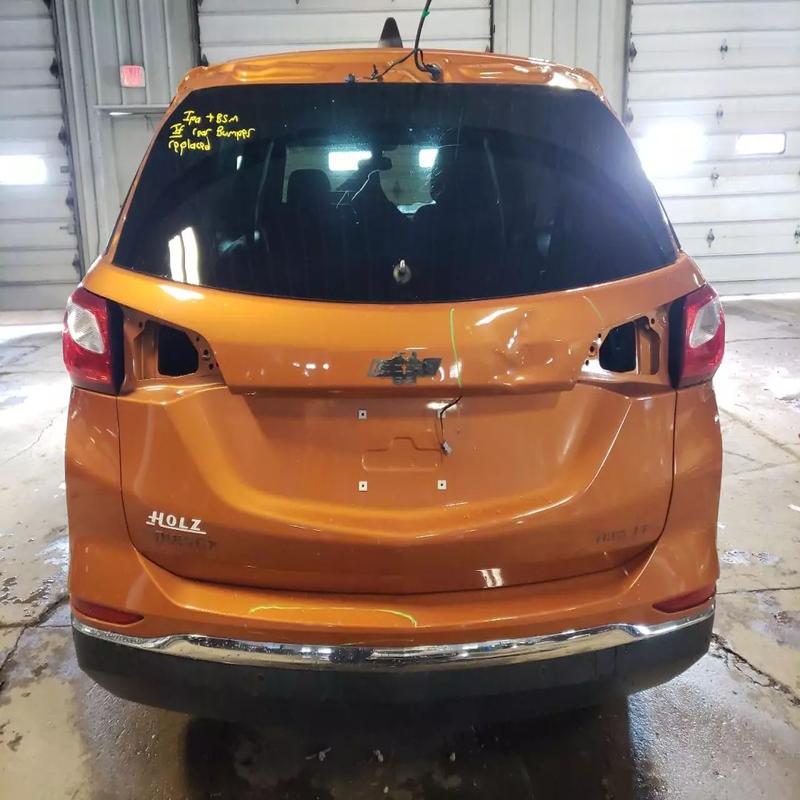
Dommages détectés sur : malle, feu arrière droit, feu arrière gauche, plaque d'immatriculation arrière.
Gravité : majeur